Psalm 7

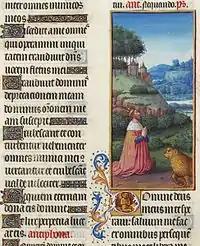
Psalm 7 in "Les Très Riches Heures du duc de Berry", Folio 88r - Psalm VII in the Musée Condé, Chantilly

In Judaism, Psalm 7 holds significance as it is recited on the holiday of Purim. This psalm is included in the liturgy and traditions associated with Purim, a holiday commemorating the salvation of the Jewish people from the threat of extermination as described in the Book of Esther. Jews recite Psalm 7 as part of their Purim observance, emphasizing themes of trust in God's deliverance and protection from enemies.